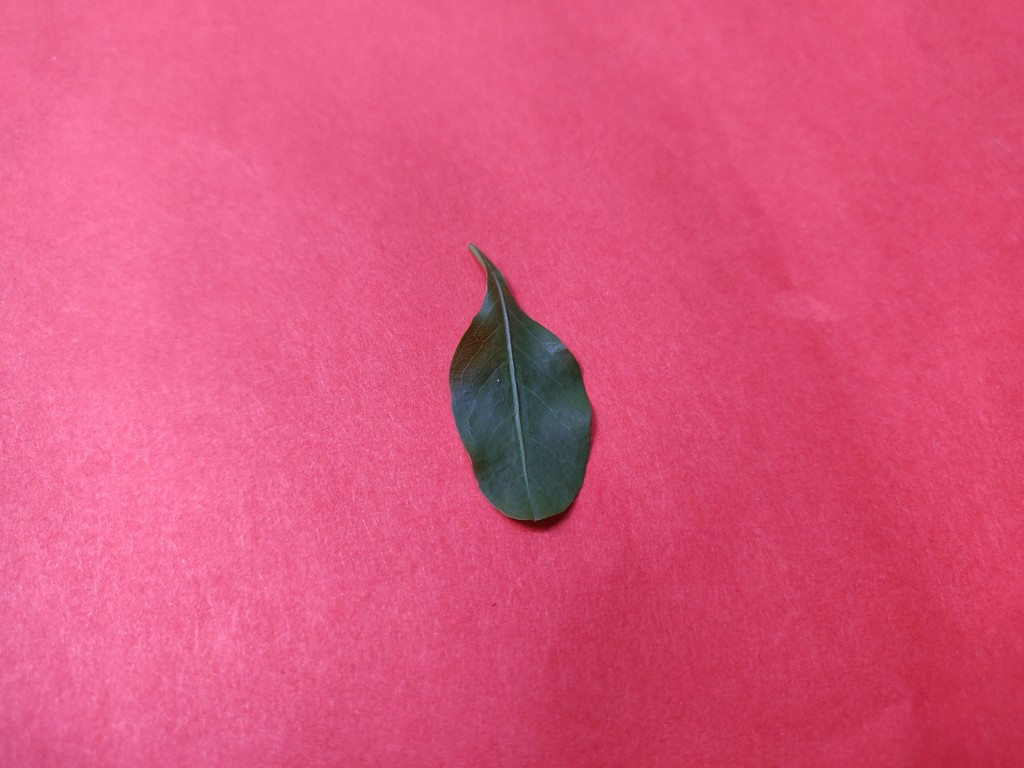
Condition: Healthy
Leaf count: single
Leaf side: front